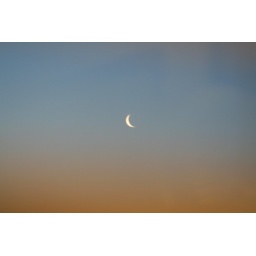
The moon early in the morning from our office window